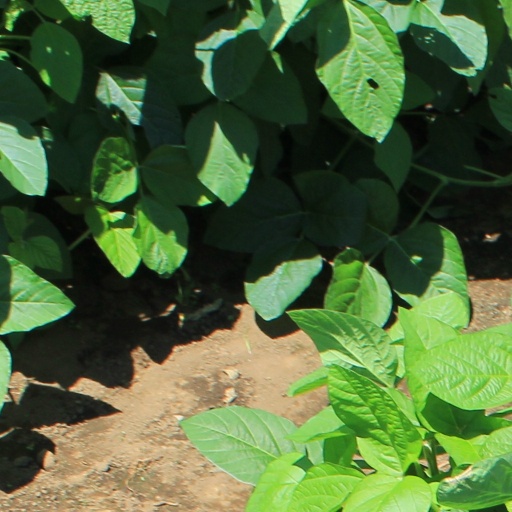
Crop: soybean